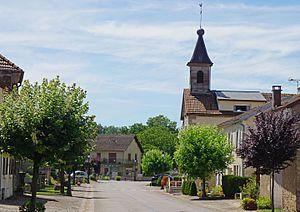
Éhuns.
Éhuns est une commune française située dans le département de la Haute-Saône en région Bourgogne-Franche-Comté.